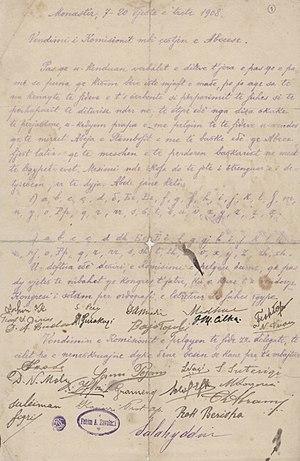
Le Congrès de Monastir est un congrès scientifique tenu dans la cité de Monastir, en novembre 1908, avec pour objectif de normaliser et d'unifier l'alphabet albanais. Le 22 novembre est aujourd’hui commémoré en Albanie, Kosovo, et République de Macédoine, ainsi que dans la diaspora albanaise, comme la Journée de l'Alphabet.